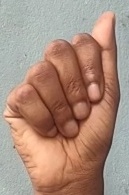
ASL sign: A